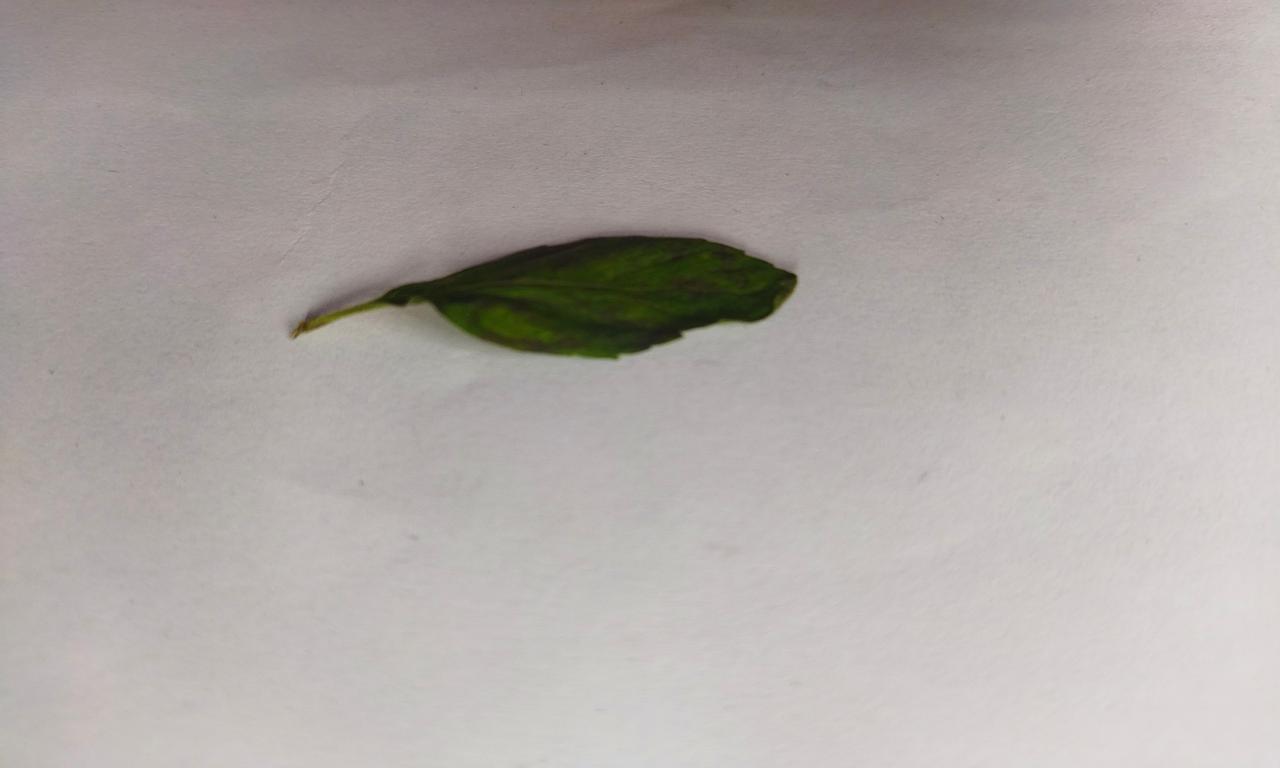
Label: Spoiled